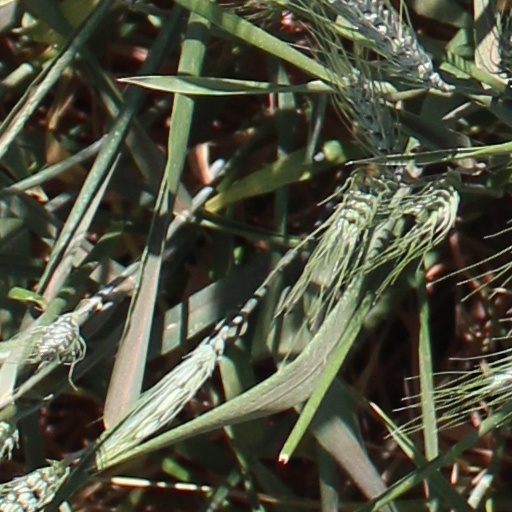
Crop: wheat